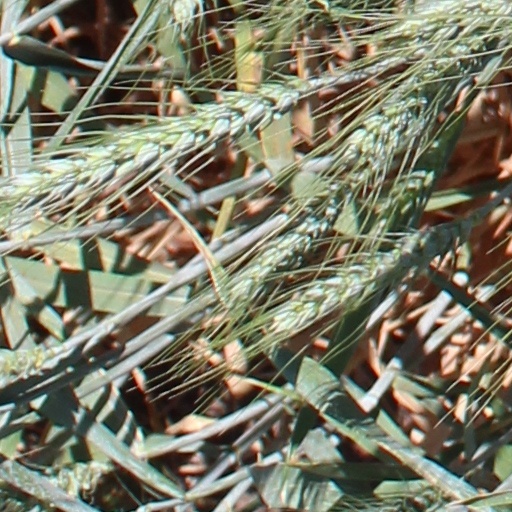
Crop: wheat